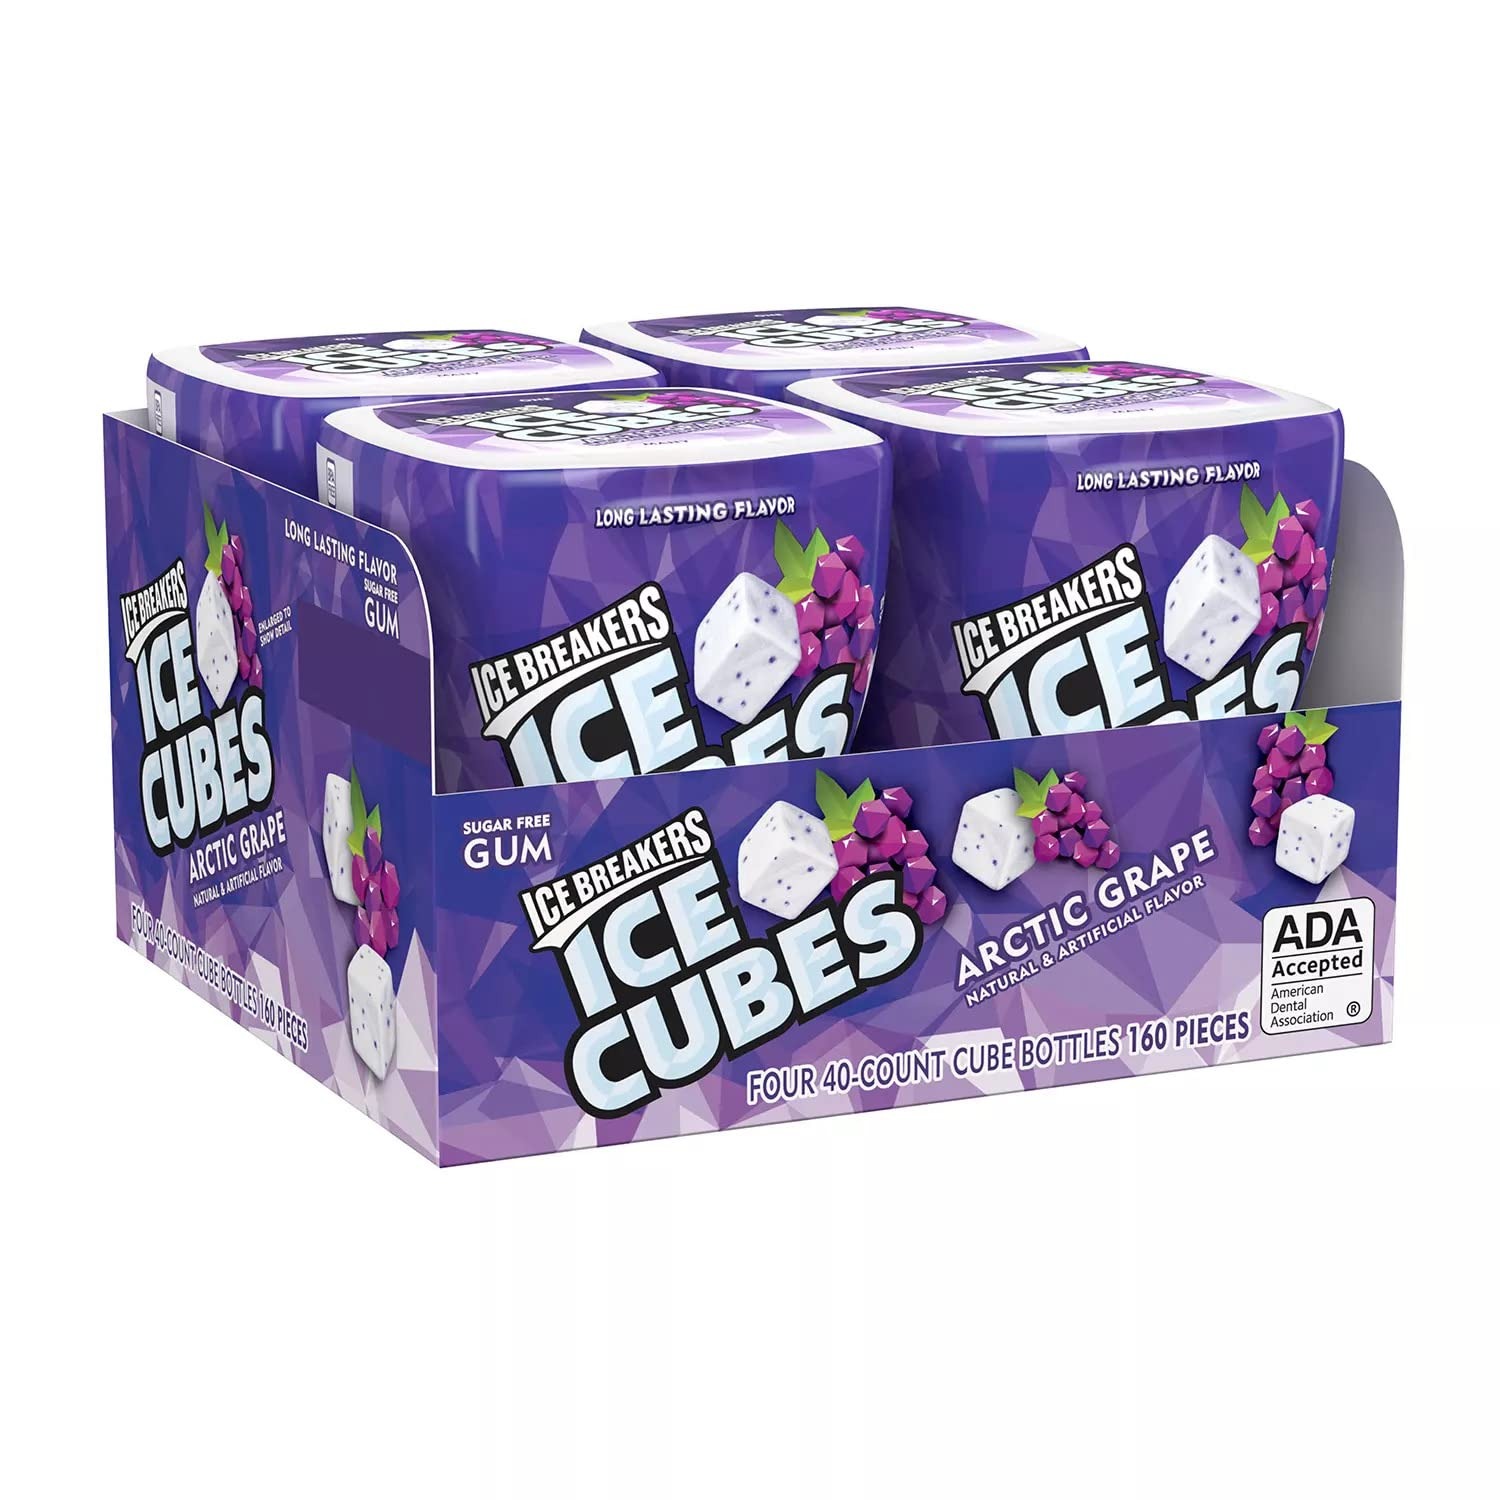
Item Name: ICE BREAKERS Ice Cubes Sugar Free Gum, Artic Grape, 40 Piece (Pack of 4)
Value: 4.0
Unit: Count

Price: 14.99